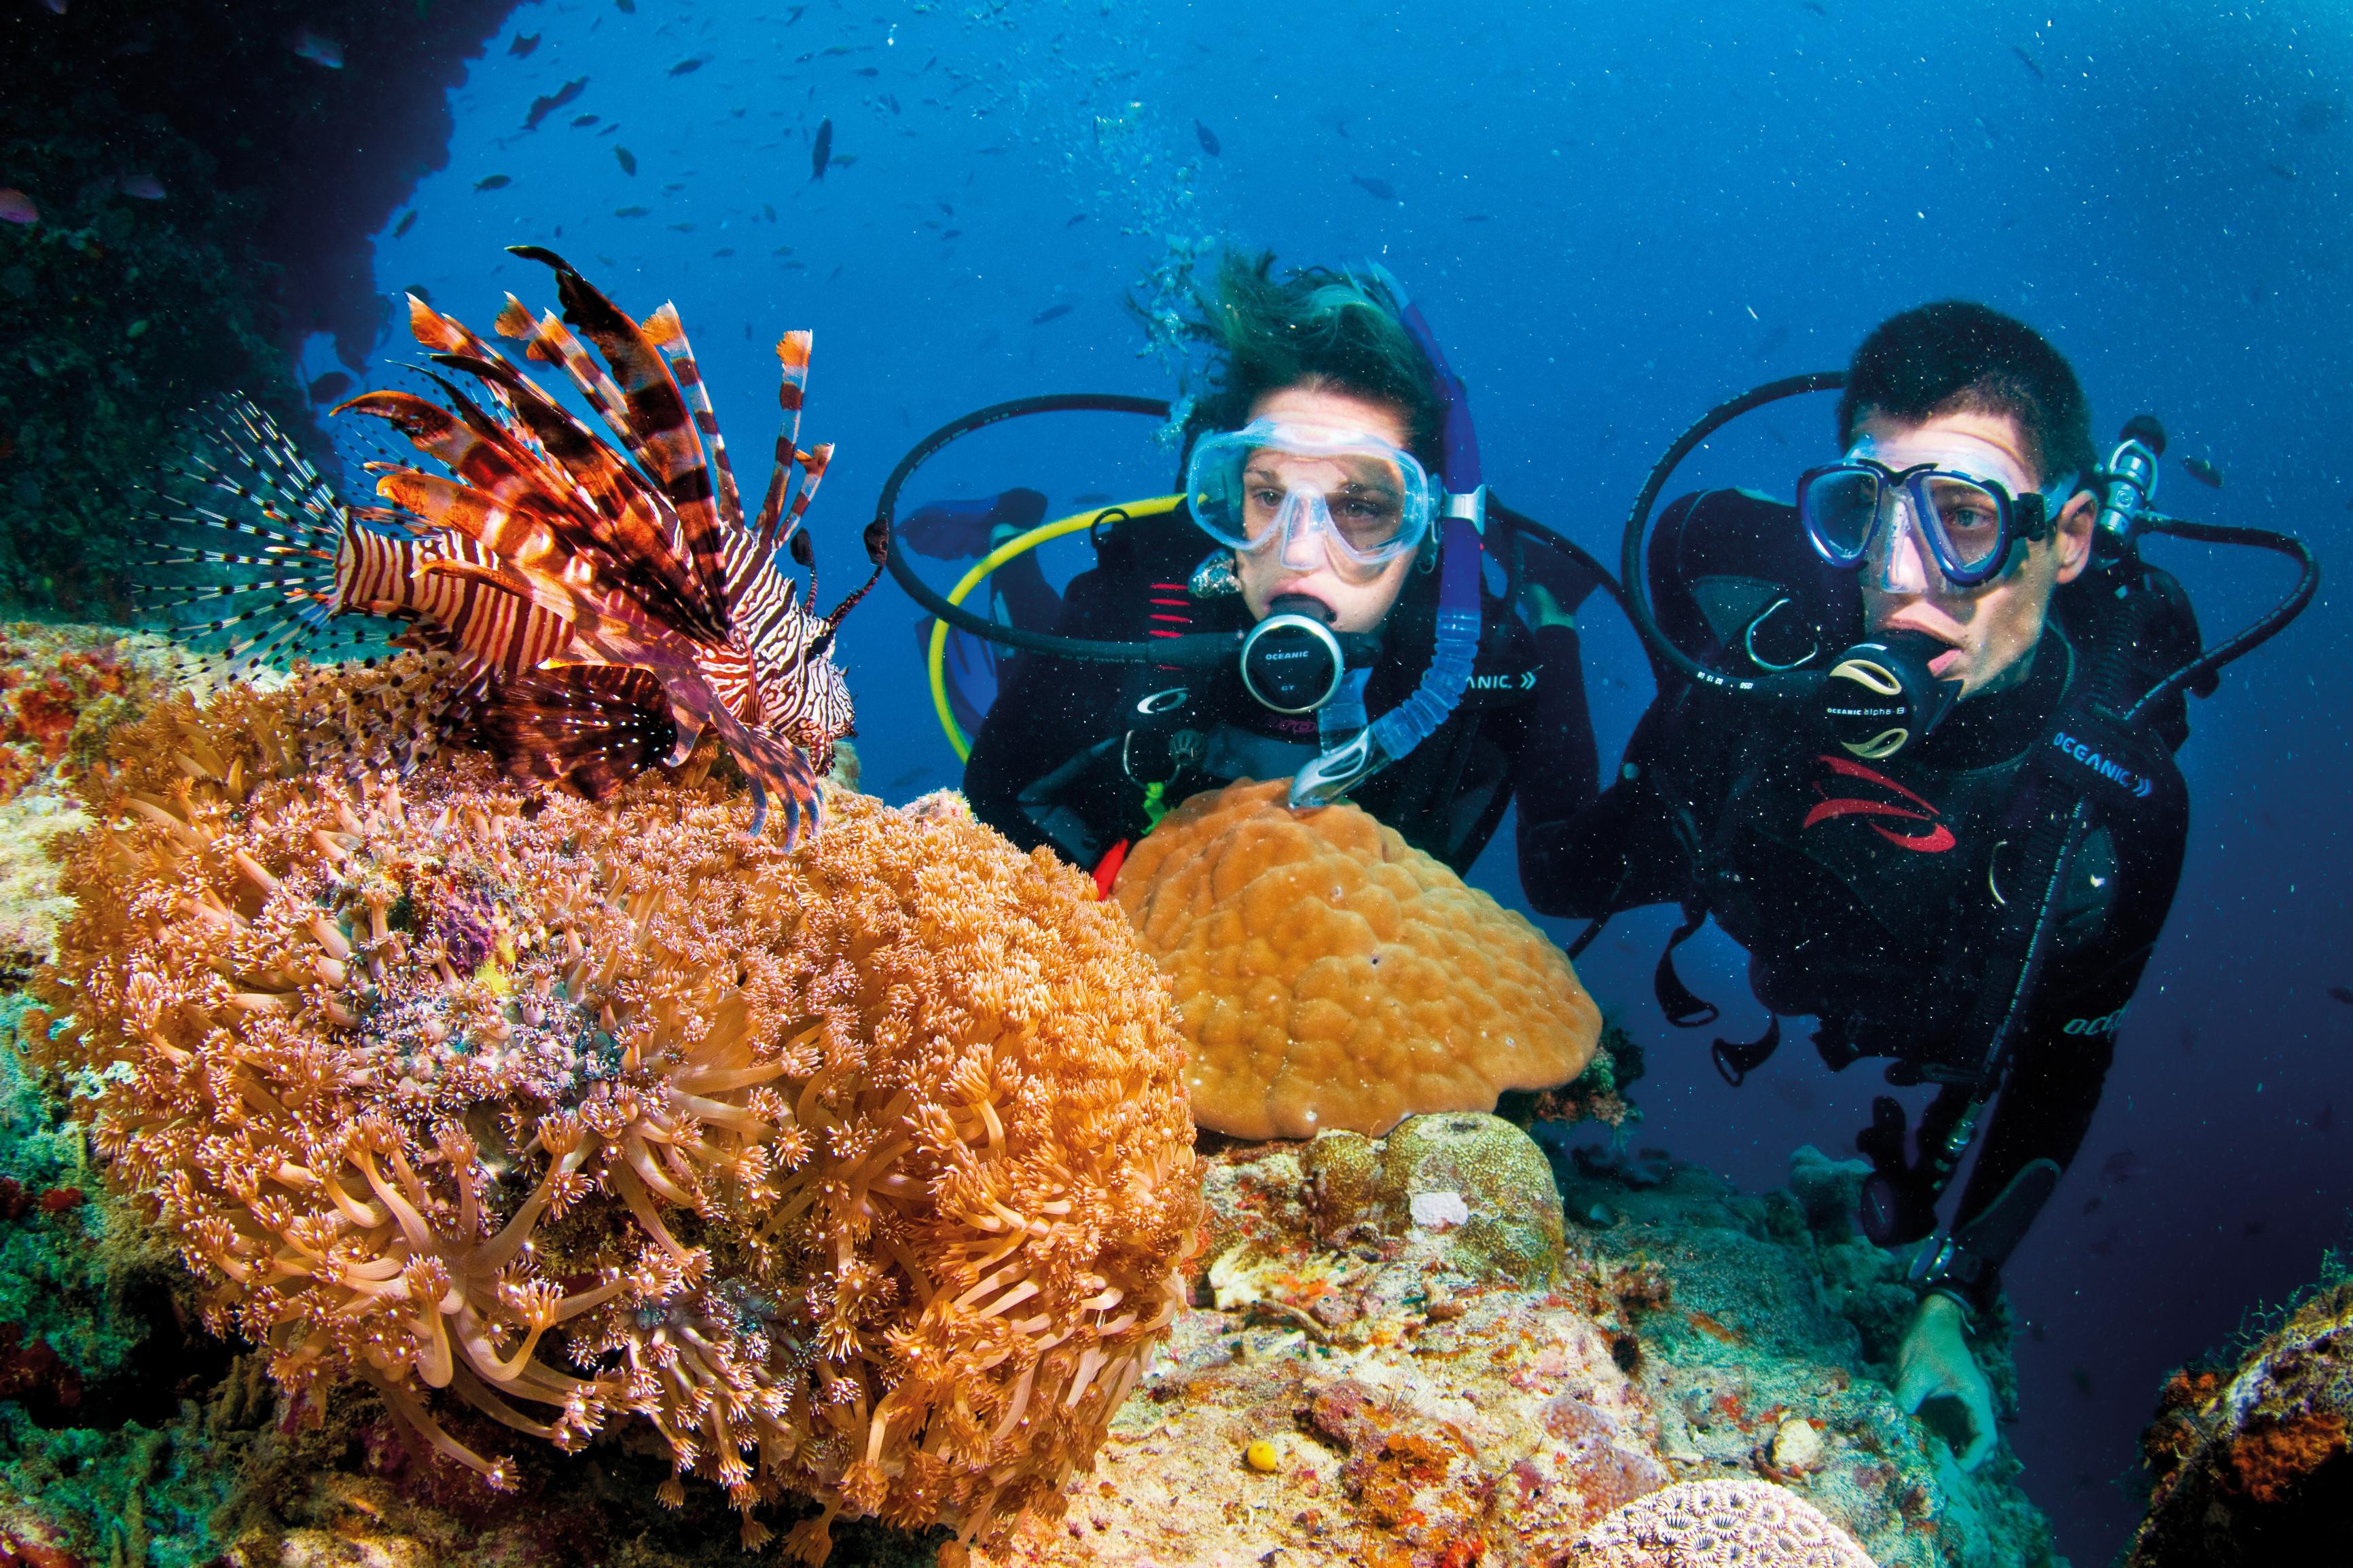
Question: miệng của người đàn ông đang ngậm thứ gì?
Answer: đang ngậm ống thở